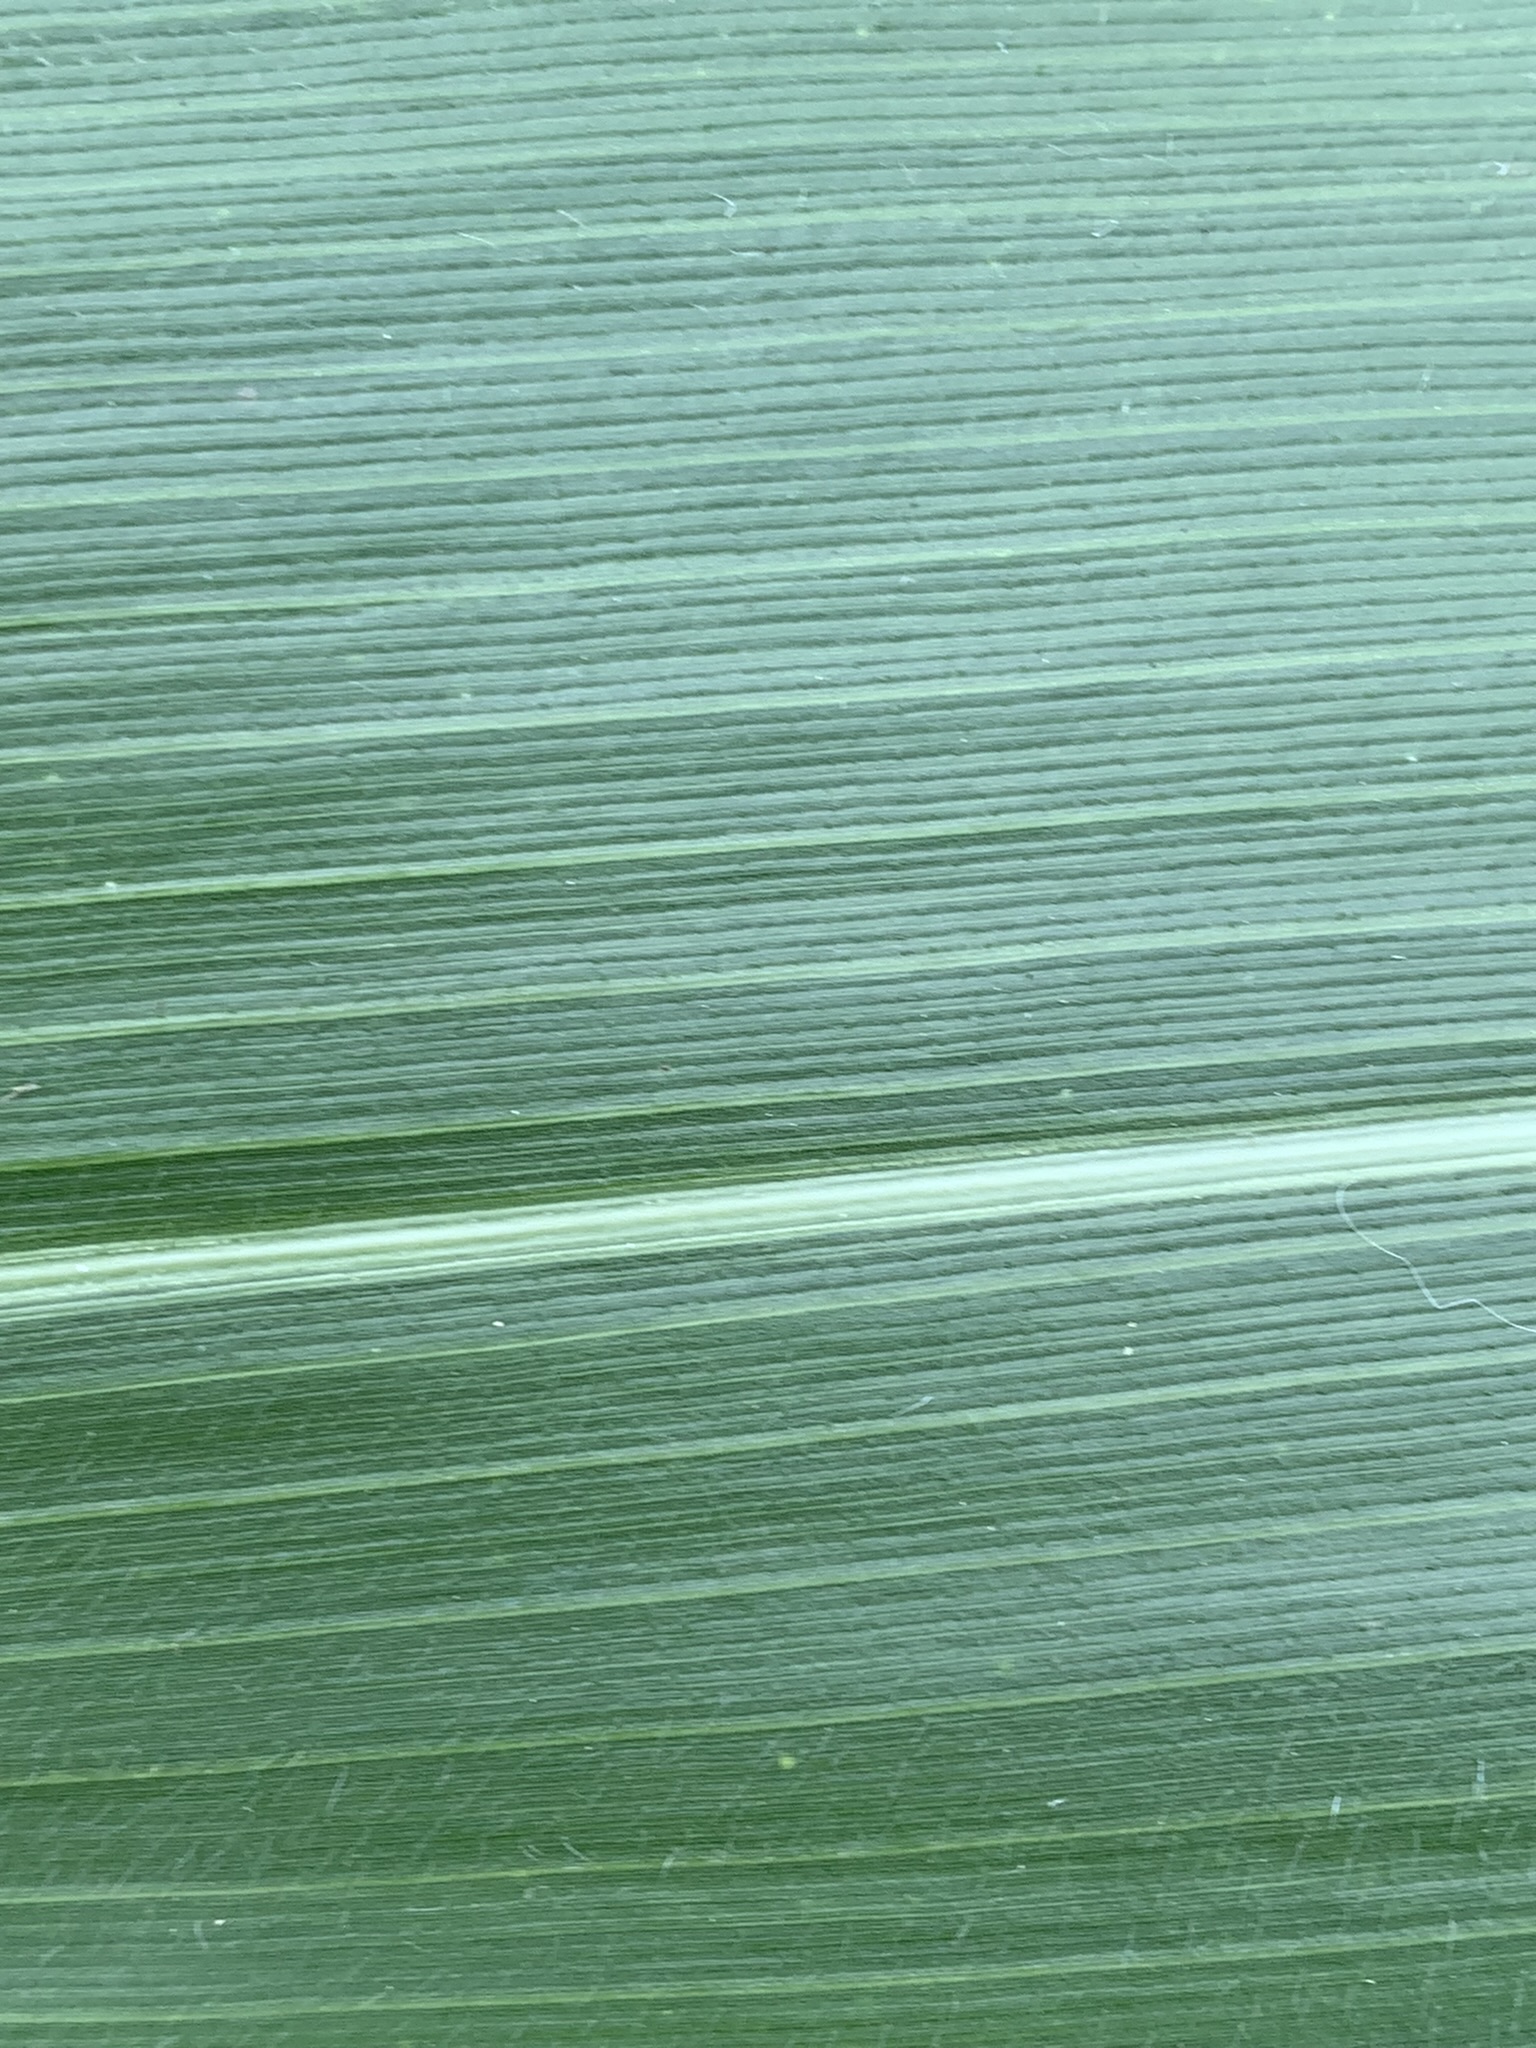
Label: Healthy